The Volpini Exhibition, 1889

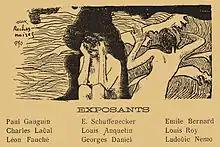
Paul Gauguin, "Roches Noires Drawing", 1889, exhibition catalogue frontispiece

The catalogue for the exhibition had a somewhat idiosyncratic layout. The title page was followed by a list of contributing artists ("Exposants") accompanied by a Gauguin drawing titled "Aux Rochers noires". The drawing was a conflation of two of his exhibited paintings, "Breton Eve" and "In the Waves". The next double-page lists Gauguin's contribution (nos. 31–47) and reproduces Gauguin's "Les Faneuses", and the one following Schuffenecker's list (nos. 55–67, 78, 69–73, 83) together with "Ramasseuses de varech" (Yport). Émile Bernard continues (nos. 7-19bis, 75–88), illustrated by "Reverie". Now, Louis Anquetin (Nos. 1-6bis) precedes Louis Roy (nos. 49-54bis) and an illustration of his "Gardeur de cochons". Léon Fauché (nos. 22, 23, 25, 26, 28) and a reproduction of his "Paysan" occupies the next two pages, Charles Laval (nos. 84, 85, 89–96) and George Daniel (nos. 20-21bis) continue; "Femme lisant" of the latter is illustrated. The two final pages of the catalogue list two works by Ludovic Némo (nos. 74, 87) accompanied by an untitled reproduction, and note that an album of lithographs by Bernard and Gauguin can be seen on demand.